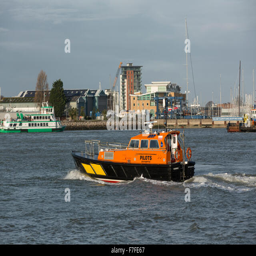
pilot boat crossing harbour at speed .